David Mayer de Rothschild

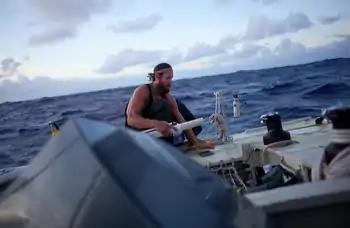
David de Rothschild on the "Plastiki"

The Plastiki successfully completed its journey to Sydney on 26 July 2010. Along with the "Plastiki", Rothschild launched a platform for community interaction and sharing stories called "Myoo" (the name comes from the pronunciation of "community"). The "Plastiki" was named one of 2010's fifty best inventions by "Time" magazine. The "Plastiki" is named after the "Kon-Tiki", a raft used by Pacific explorer Thor Heyerdahl.